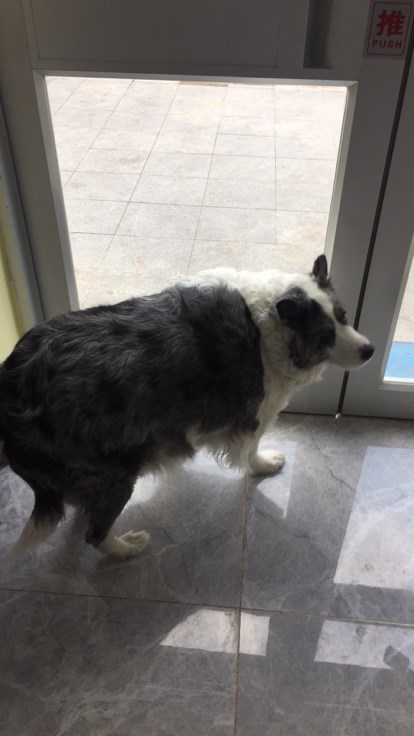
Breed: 2594-n000109-Border_collie